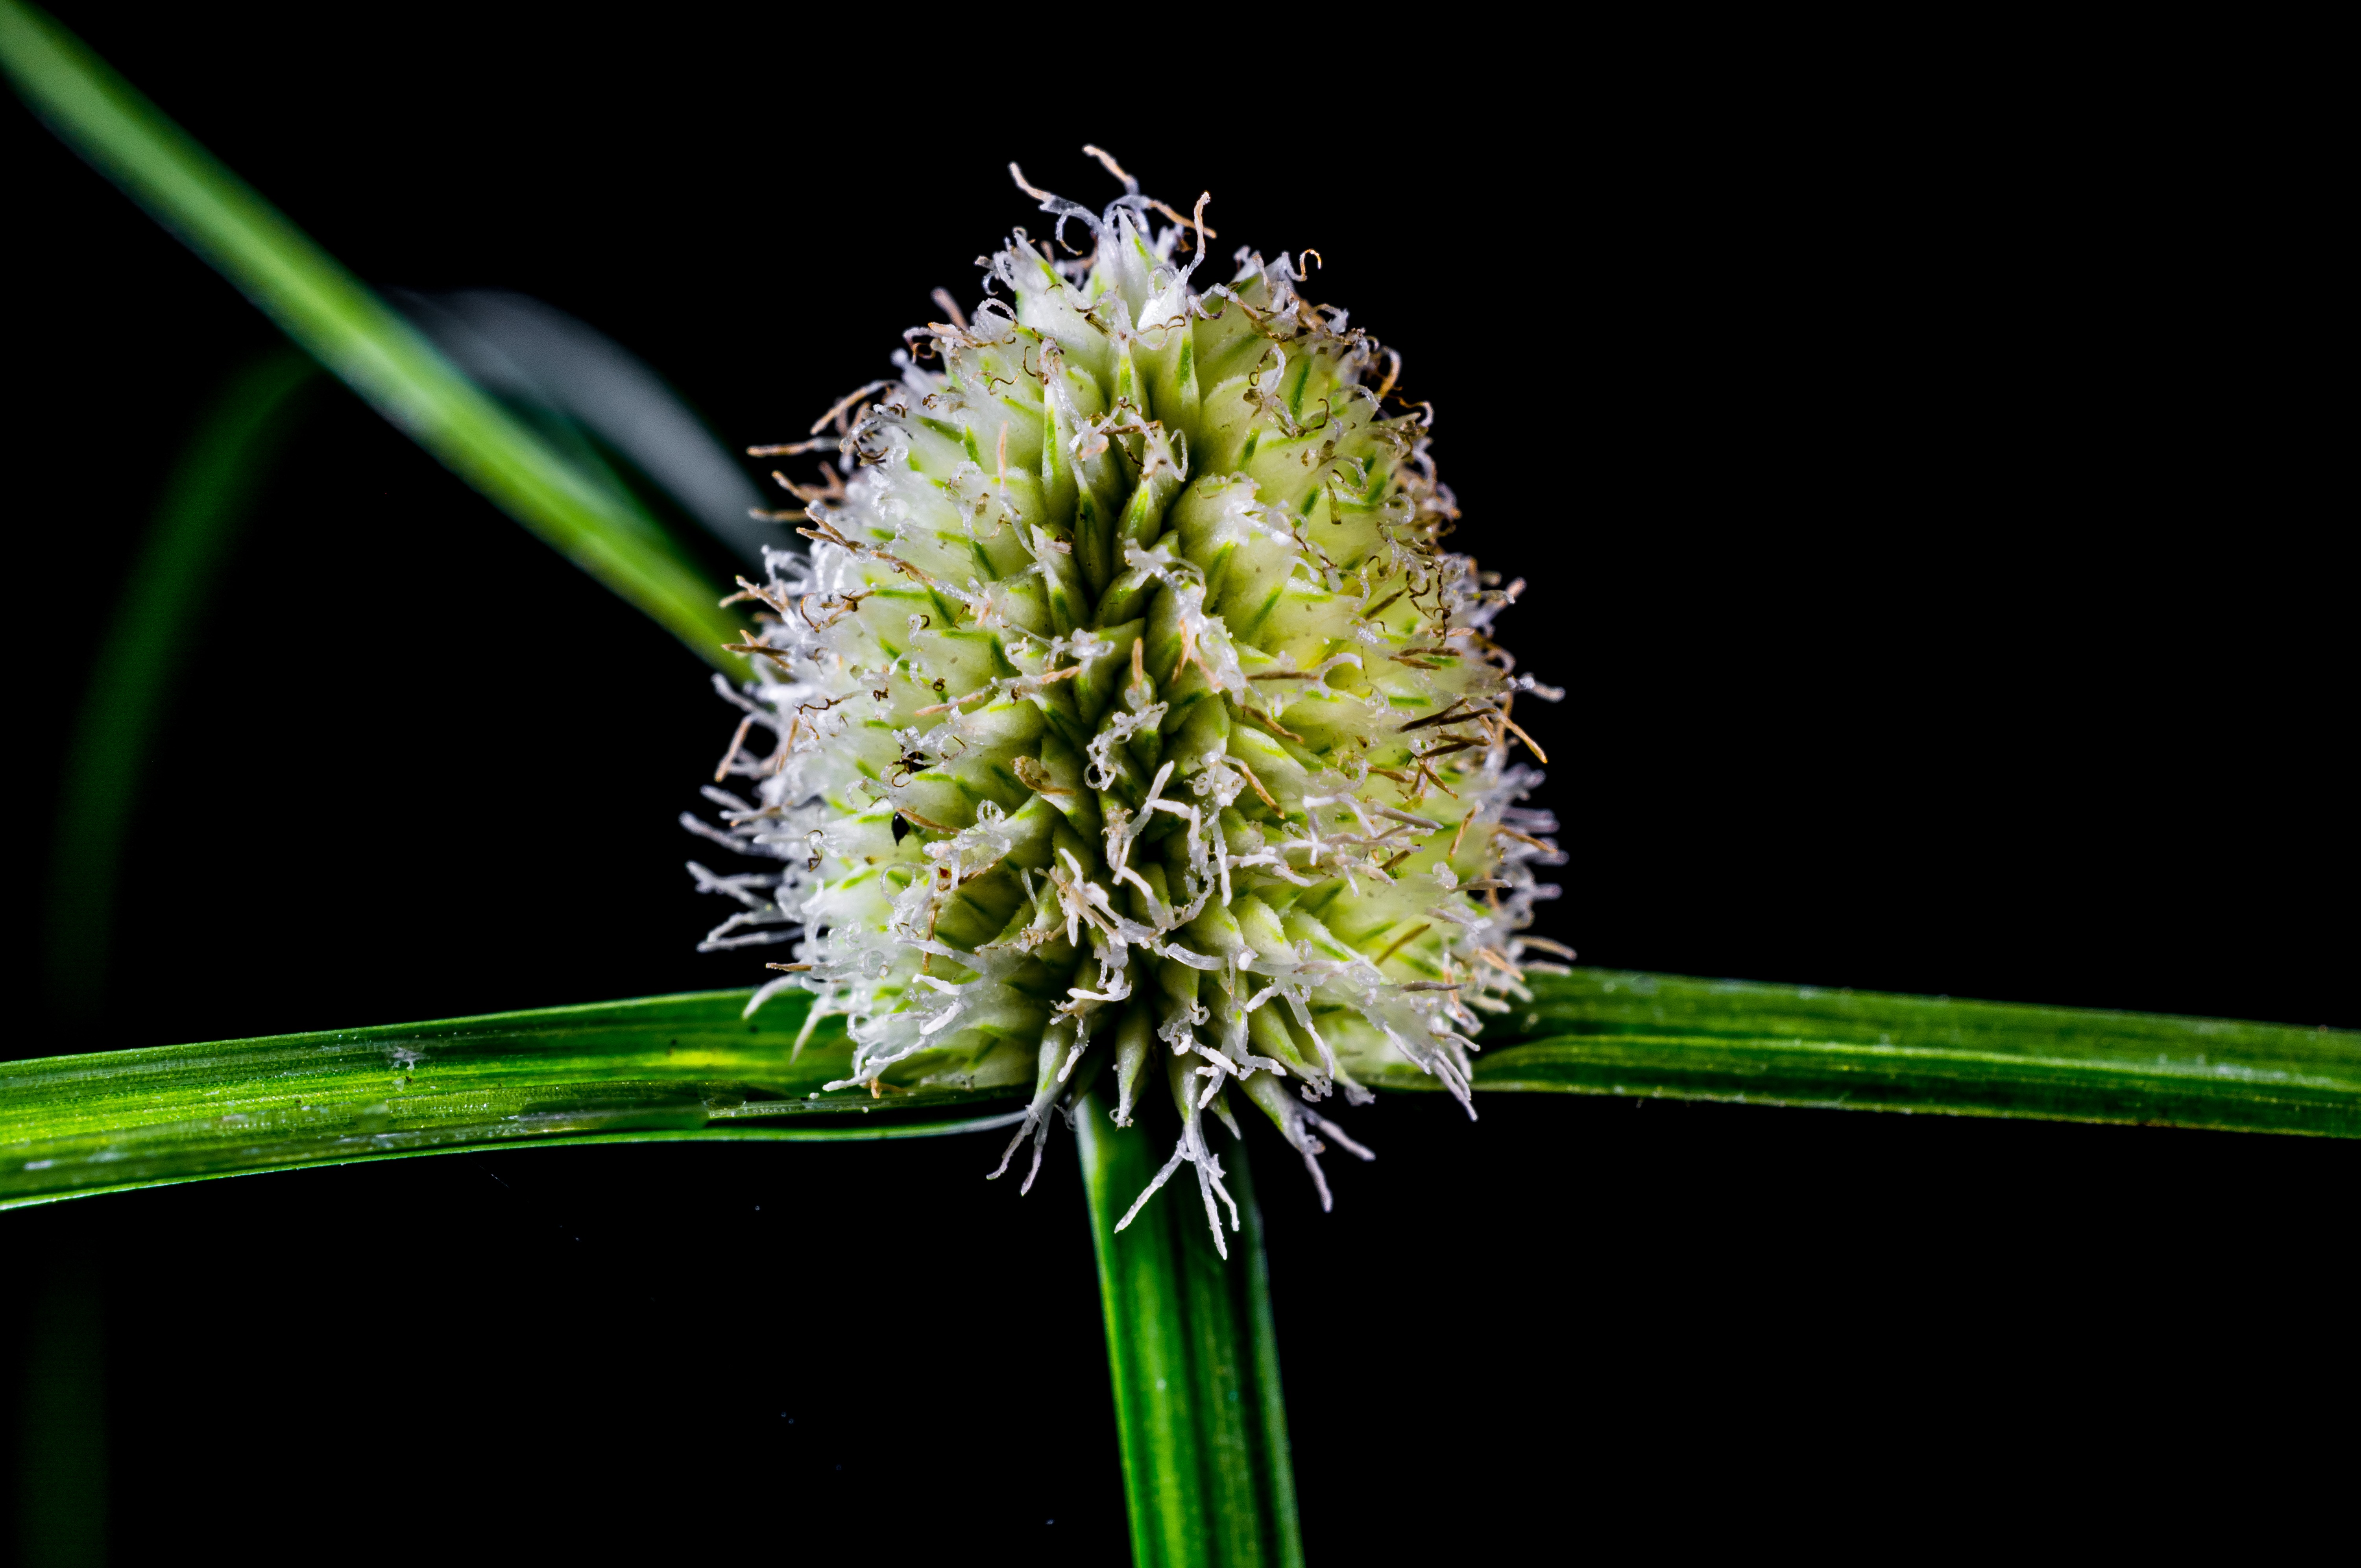
grass, blossom, plant, photography, leaf, flower, bloom, green, produce, botany, flora, wildflower, weed, close up, macro photography, flowering plant, plant stem, land plant